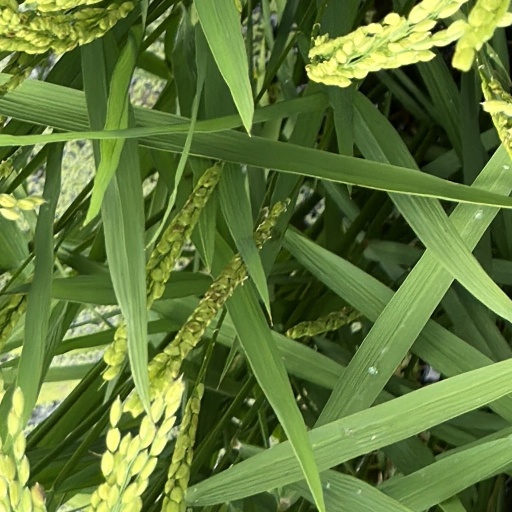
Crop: rice